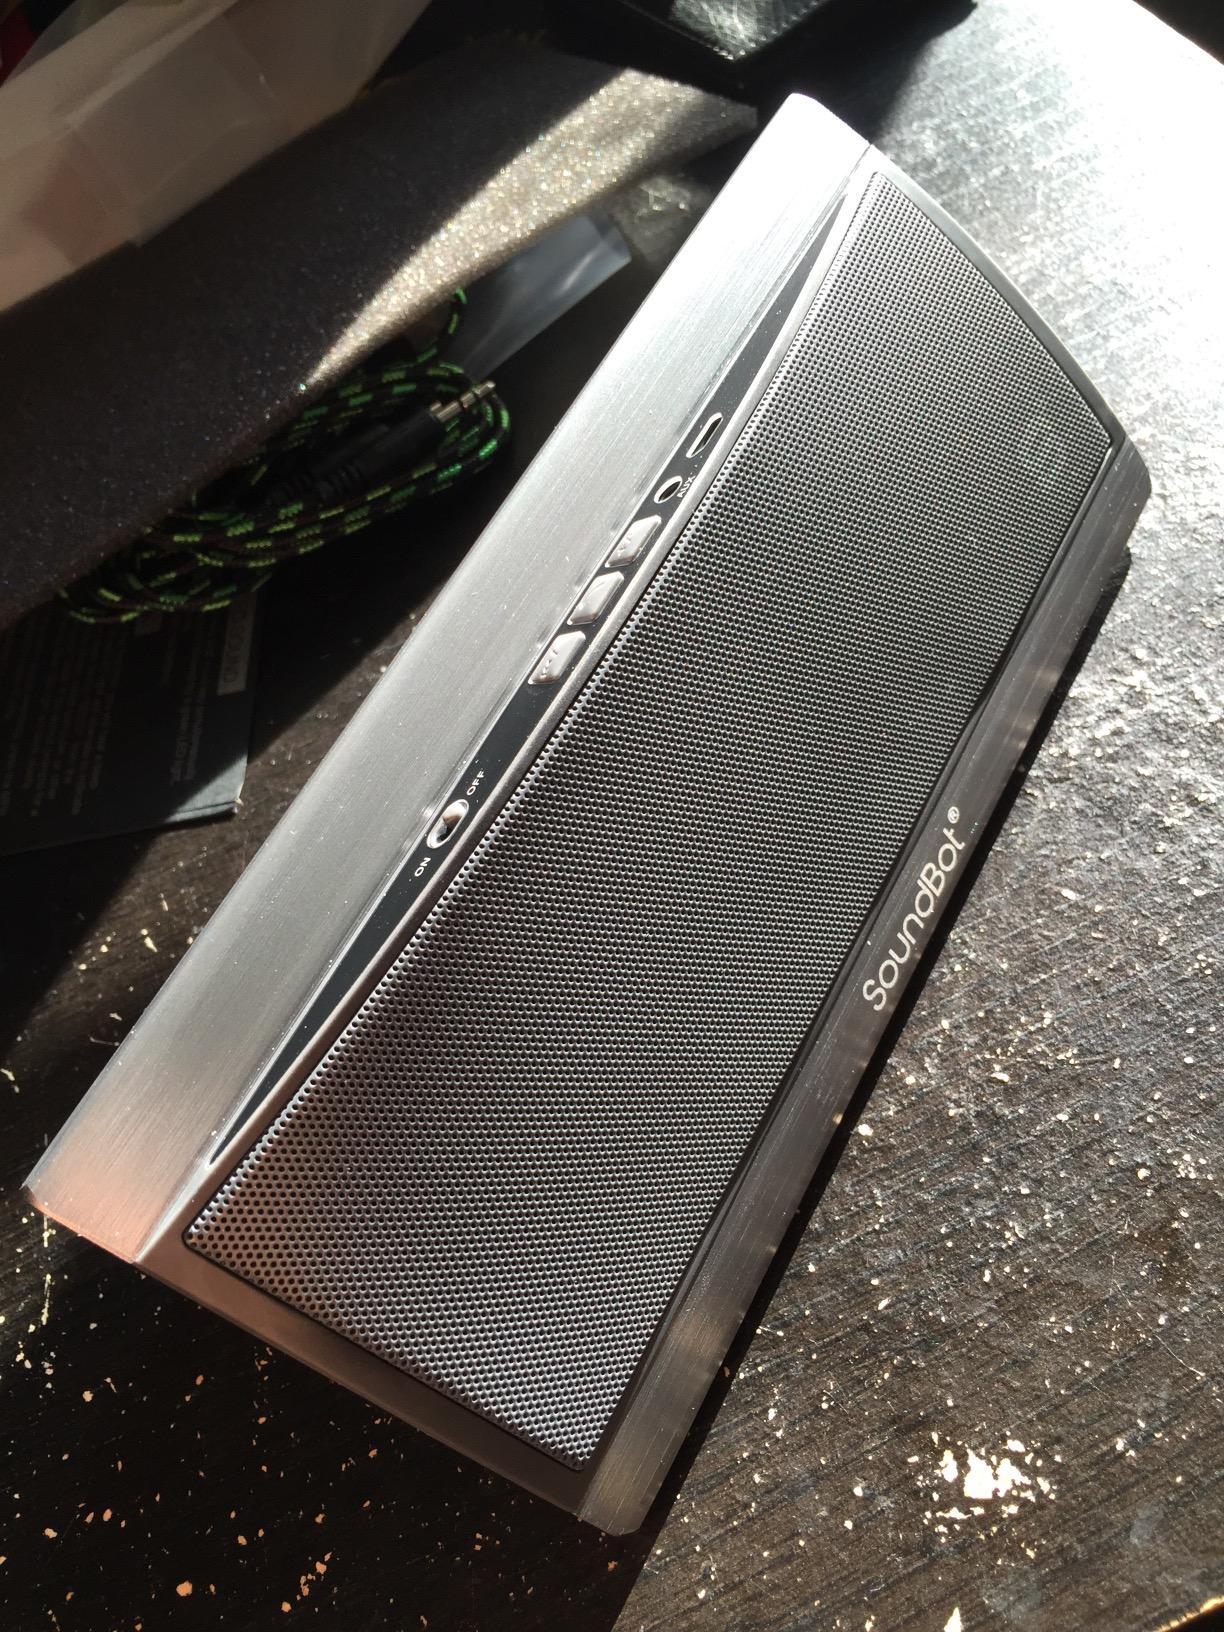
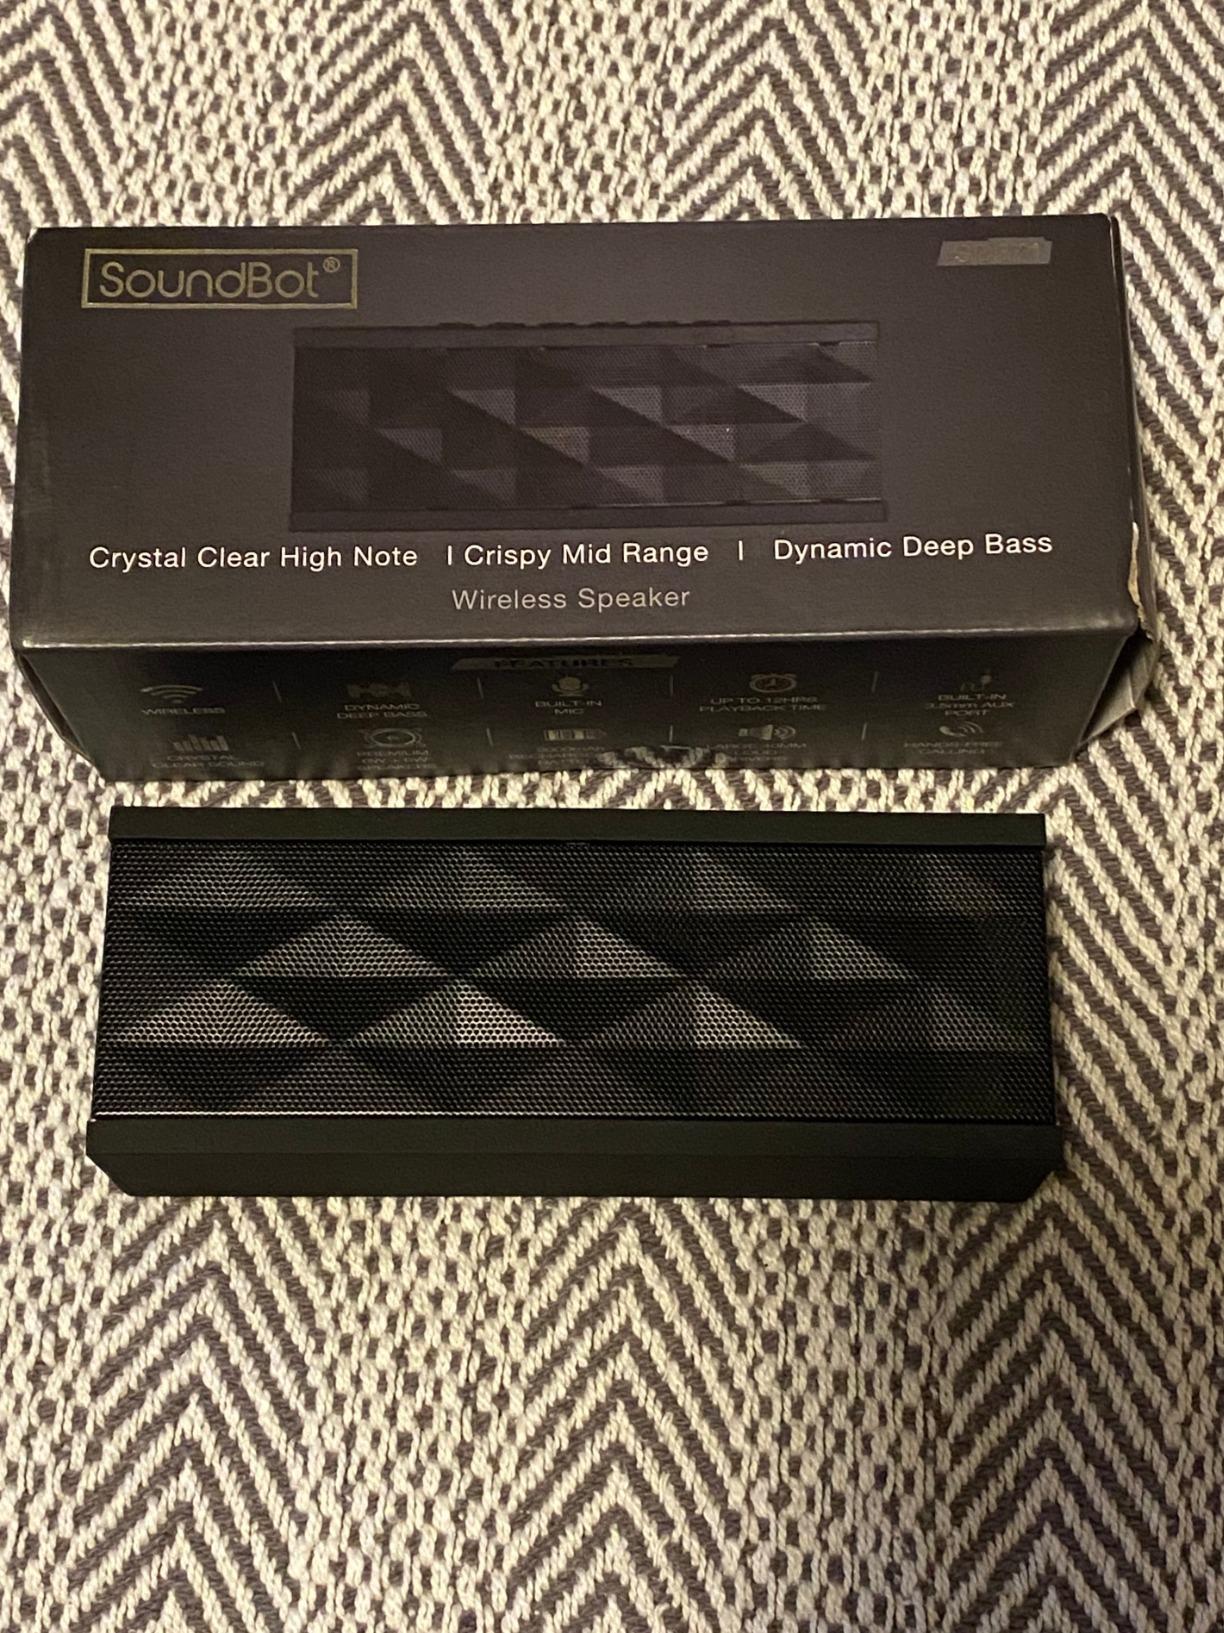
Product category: speaker
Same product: no